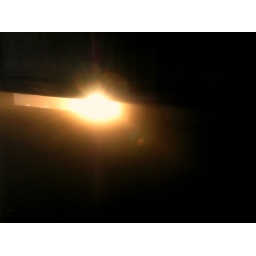
Cartersville, GAEtowah River This is under a bridge with the sun reflecting in the water under a pylon.